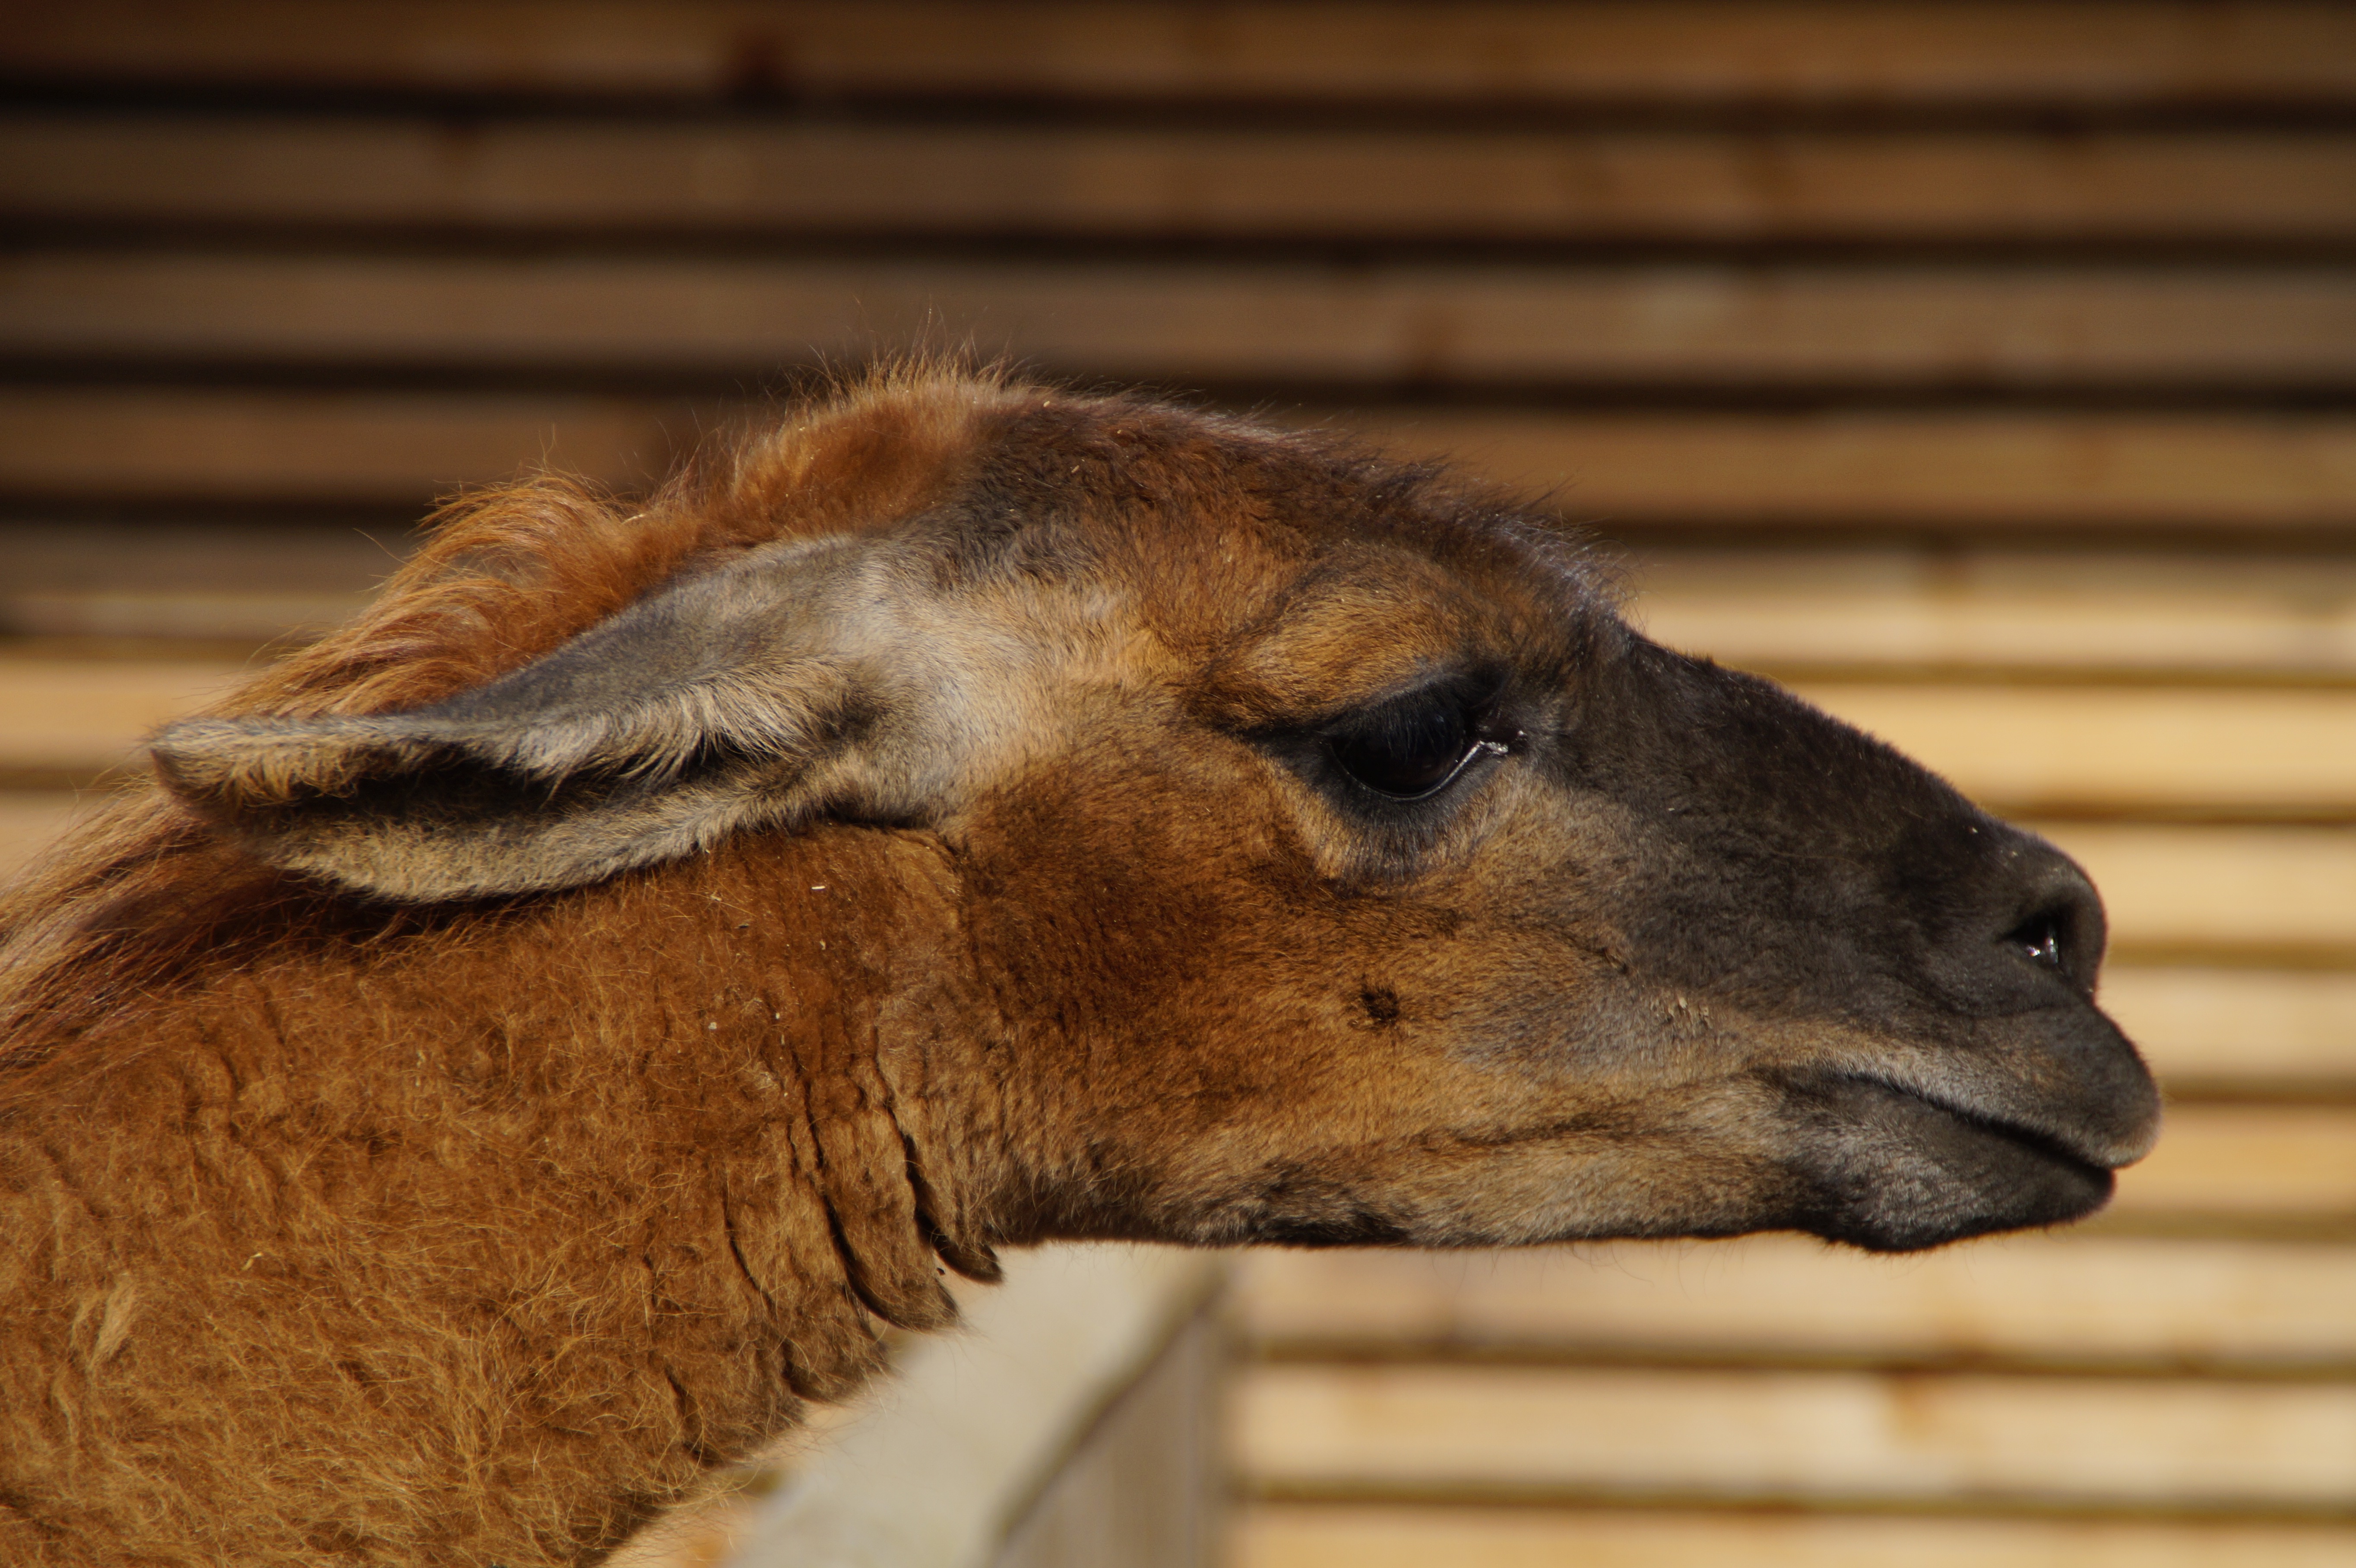
animal, wildlife, zoo, horn, fur, portrait, mammal, fauna, close up, llama, face, head, vertebrate, attached ears